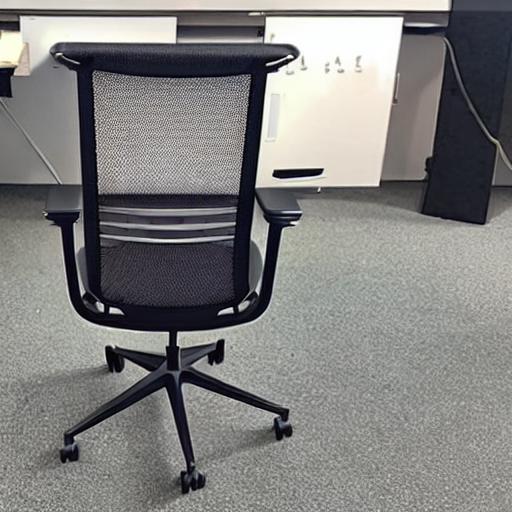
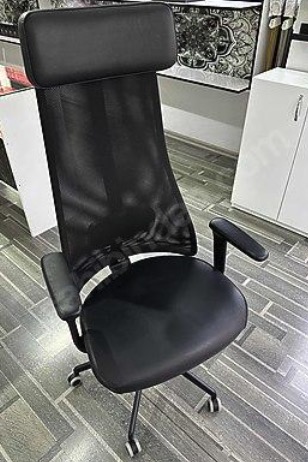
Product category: items_chair
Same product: no